The Chase (British game show)

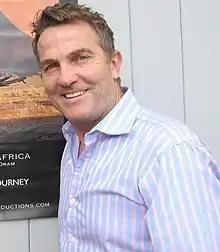

Each contestant individually attempts to accumulate money for the team's prize fund through two rounds. In the first round, known as the "Cash Builder", the contestant answers as many questions as they can within one minute. Each correct answer awards £1,000; there is no penalty for incorrect answers or passes. After completing the Cash Builder, the contestant enters the "Head-to-Head" round, attempting to move the money down to the bottom of a seven-step board and into the team's prize fund ("home") without being caught by the Chaser.